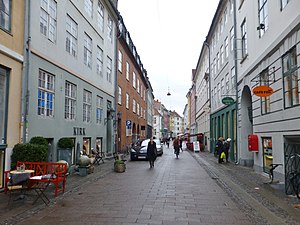
Kompagnistræde
Kompagnistræde ved Badstuestræde.
Kompagnistræde er en gade mellem Hyskenstræde og Hestemøllestræde i Indre By i København. Gaden ligger i forlængelse af Læderstræde og udgør sammen med den og frem til krydset med Rådhusstræde gågaden Strædet. Det sidste stykke frem til krydset med Hestemøllestræde og fortsættelsen Farvergade er derimod ikke gågade.